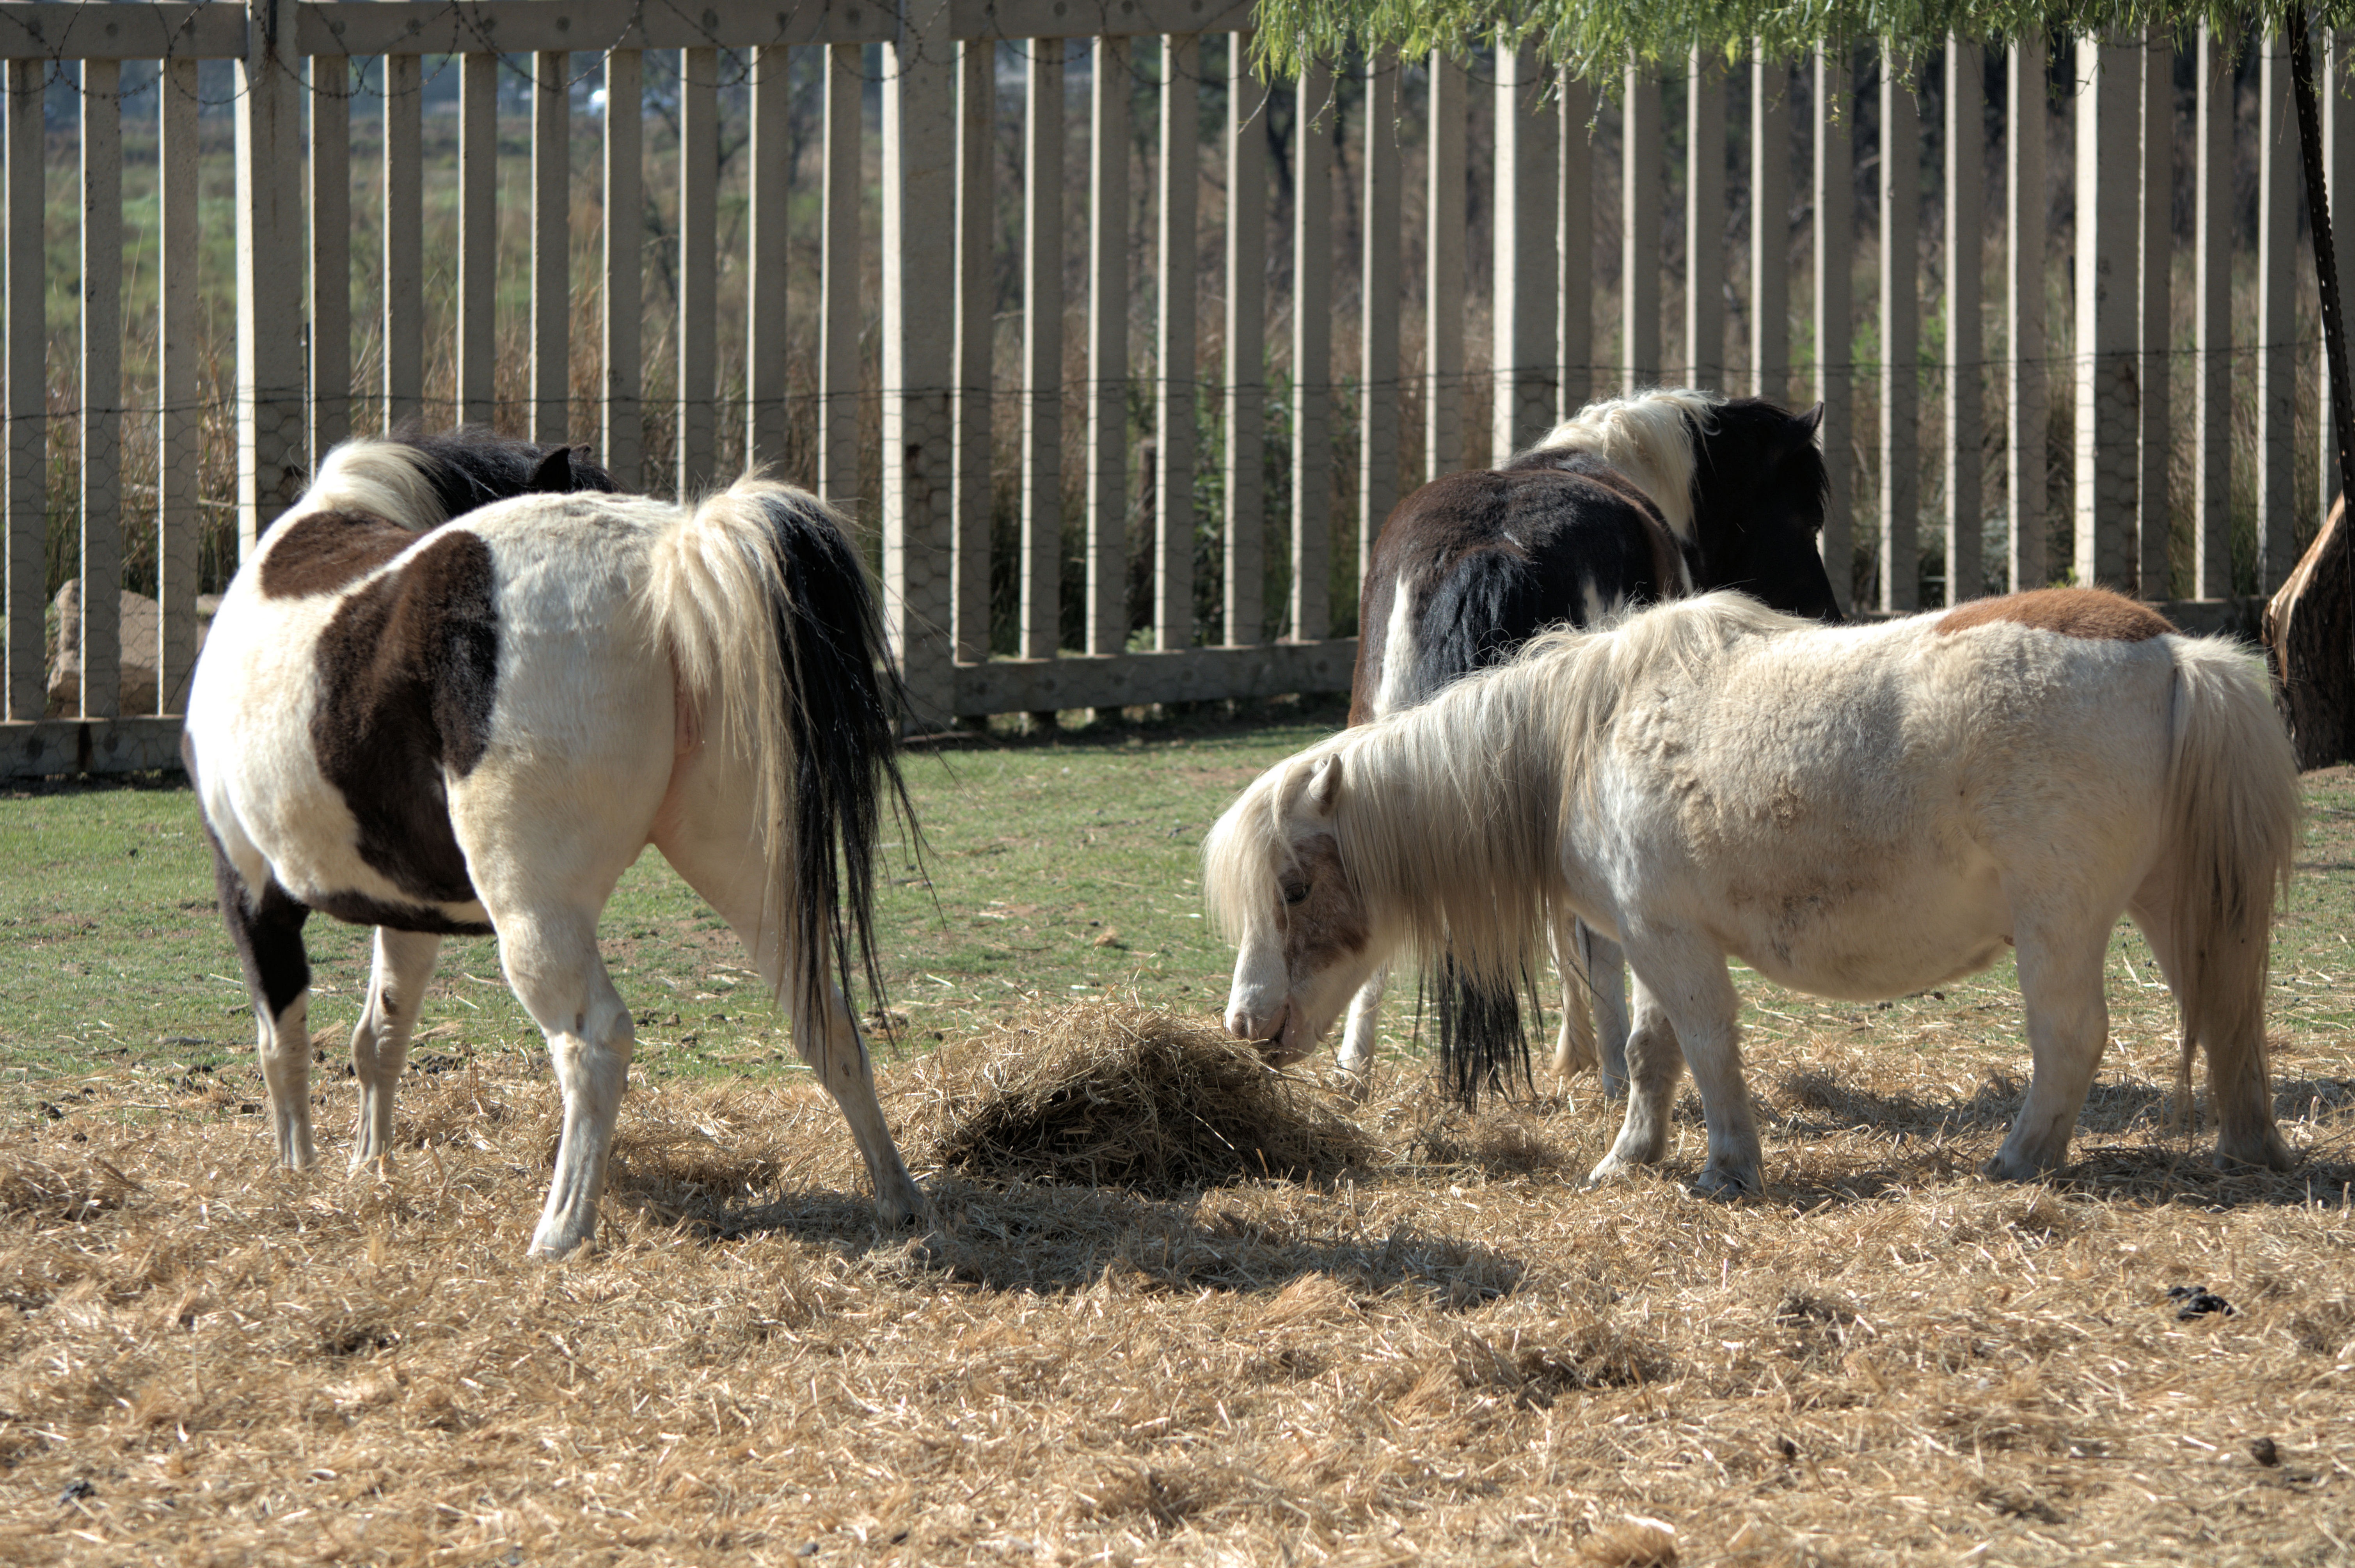
farm, country, wildlife, zoo, herd, pasture, grazing, horse, mammal, stallion, fauna, riding, children, vertebrate, mare, little ponies, horse like mammal, mustang horse